A Late Quartet

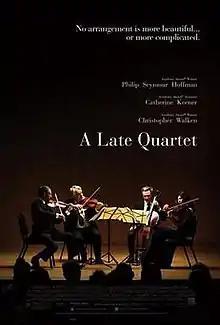
Theatrical release poster

A Late Quartet (released in Australia as Performance) is a 2012 American drama film directed by Yaron Zilberman and co-written by Zilberman and Seth Grossman. The film stars Philip Seymour Hoffman, Christopher Walken, Catherine Keener, Mark Ivanir and Imogen Poots.